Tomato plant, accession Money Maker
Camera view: bottom (45 deg); turntable rotation: 330 degrees
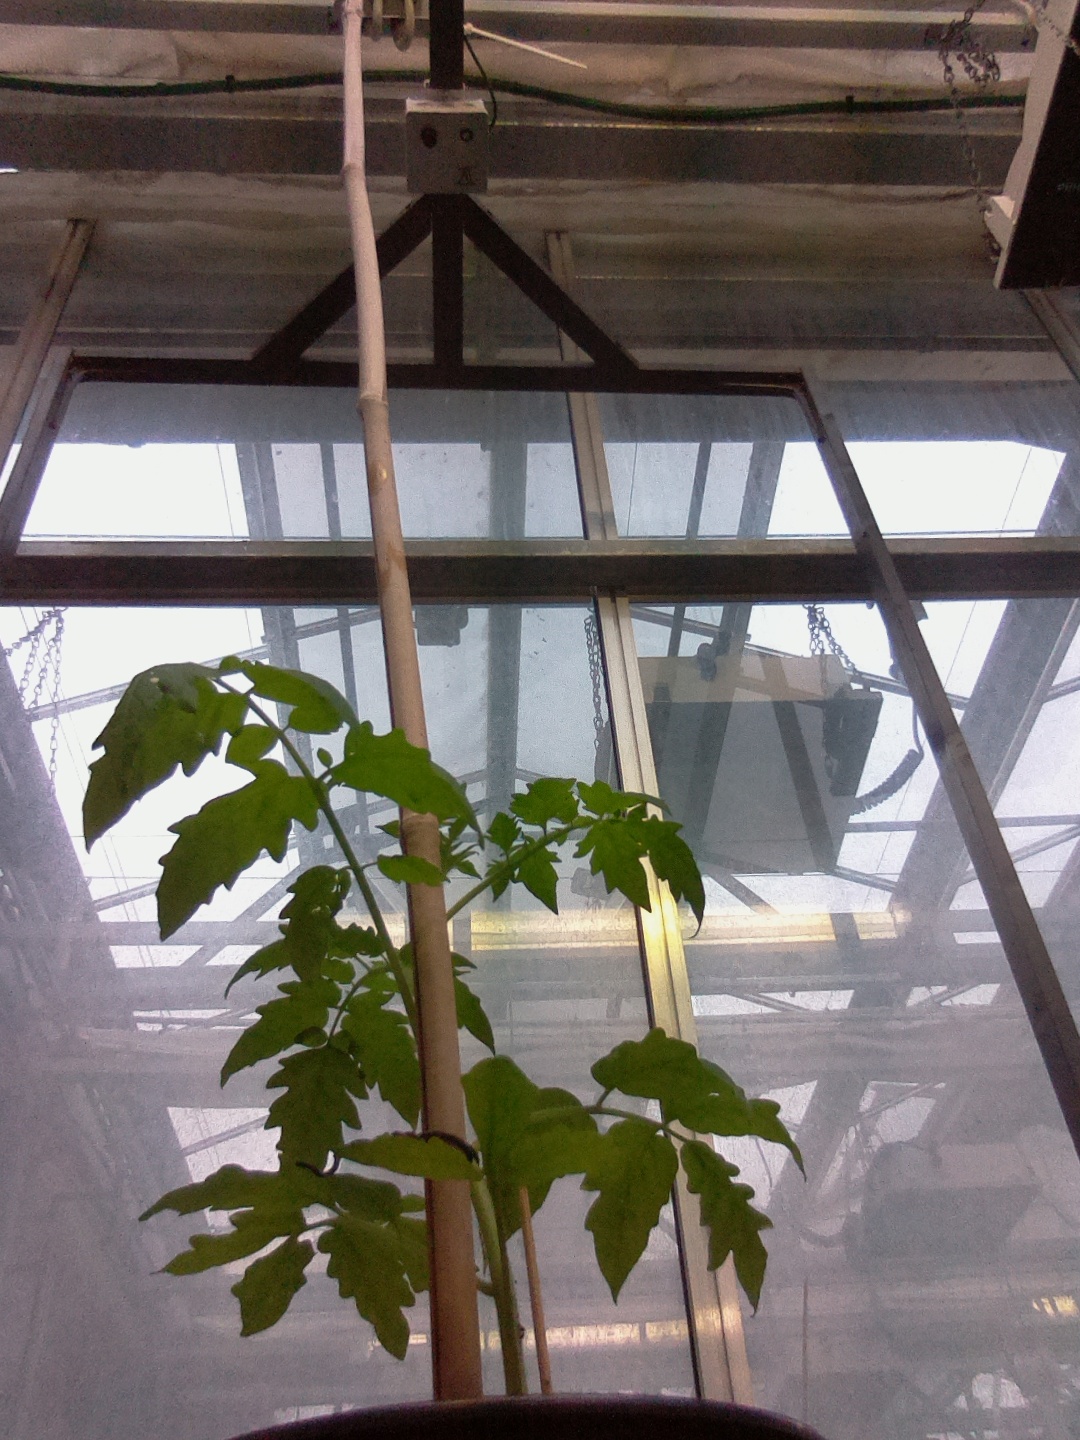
BBCH growth stage 13: 6 of true leaves visible